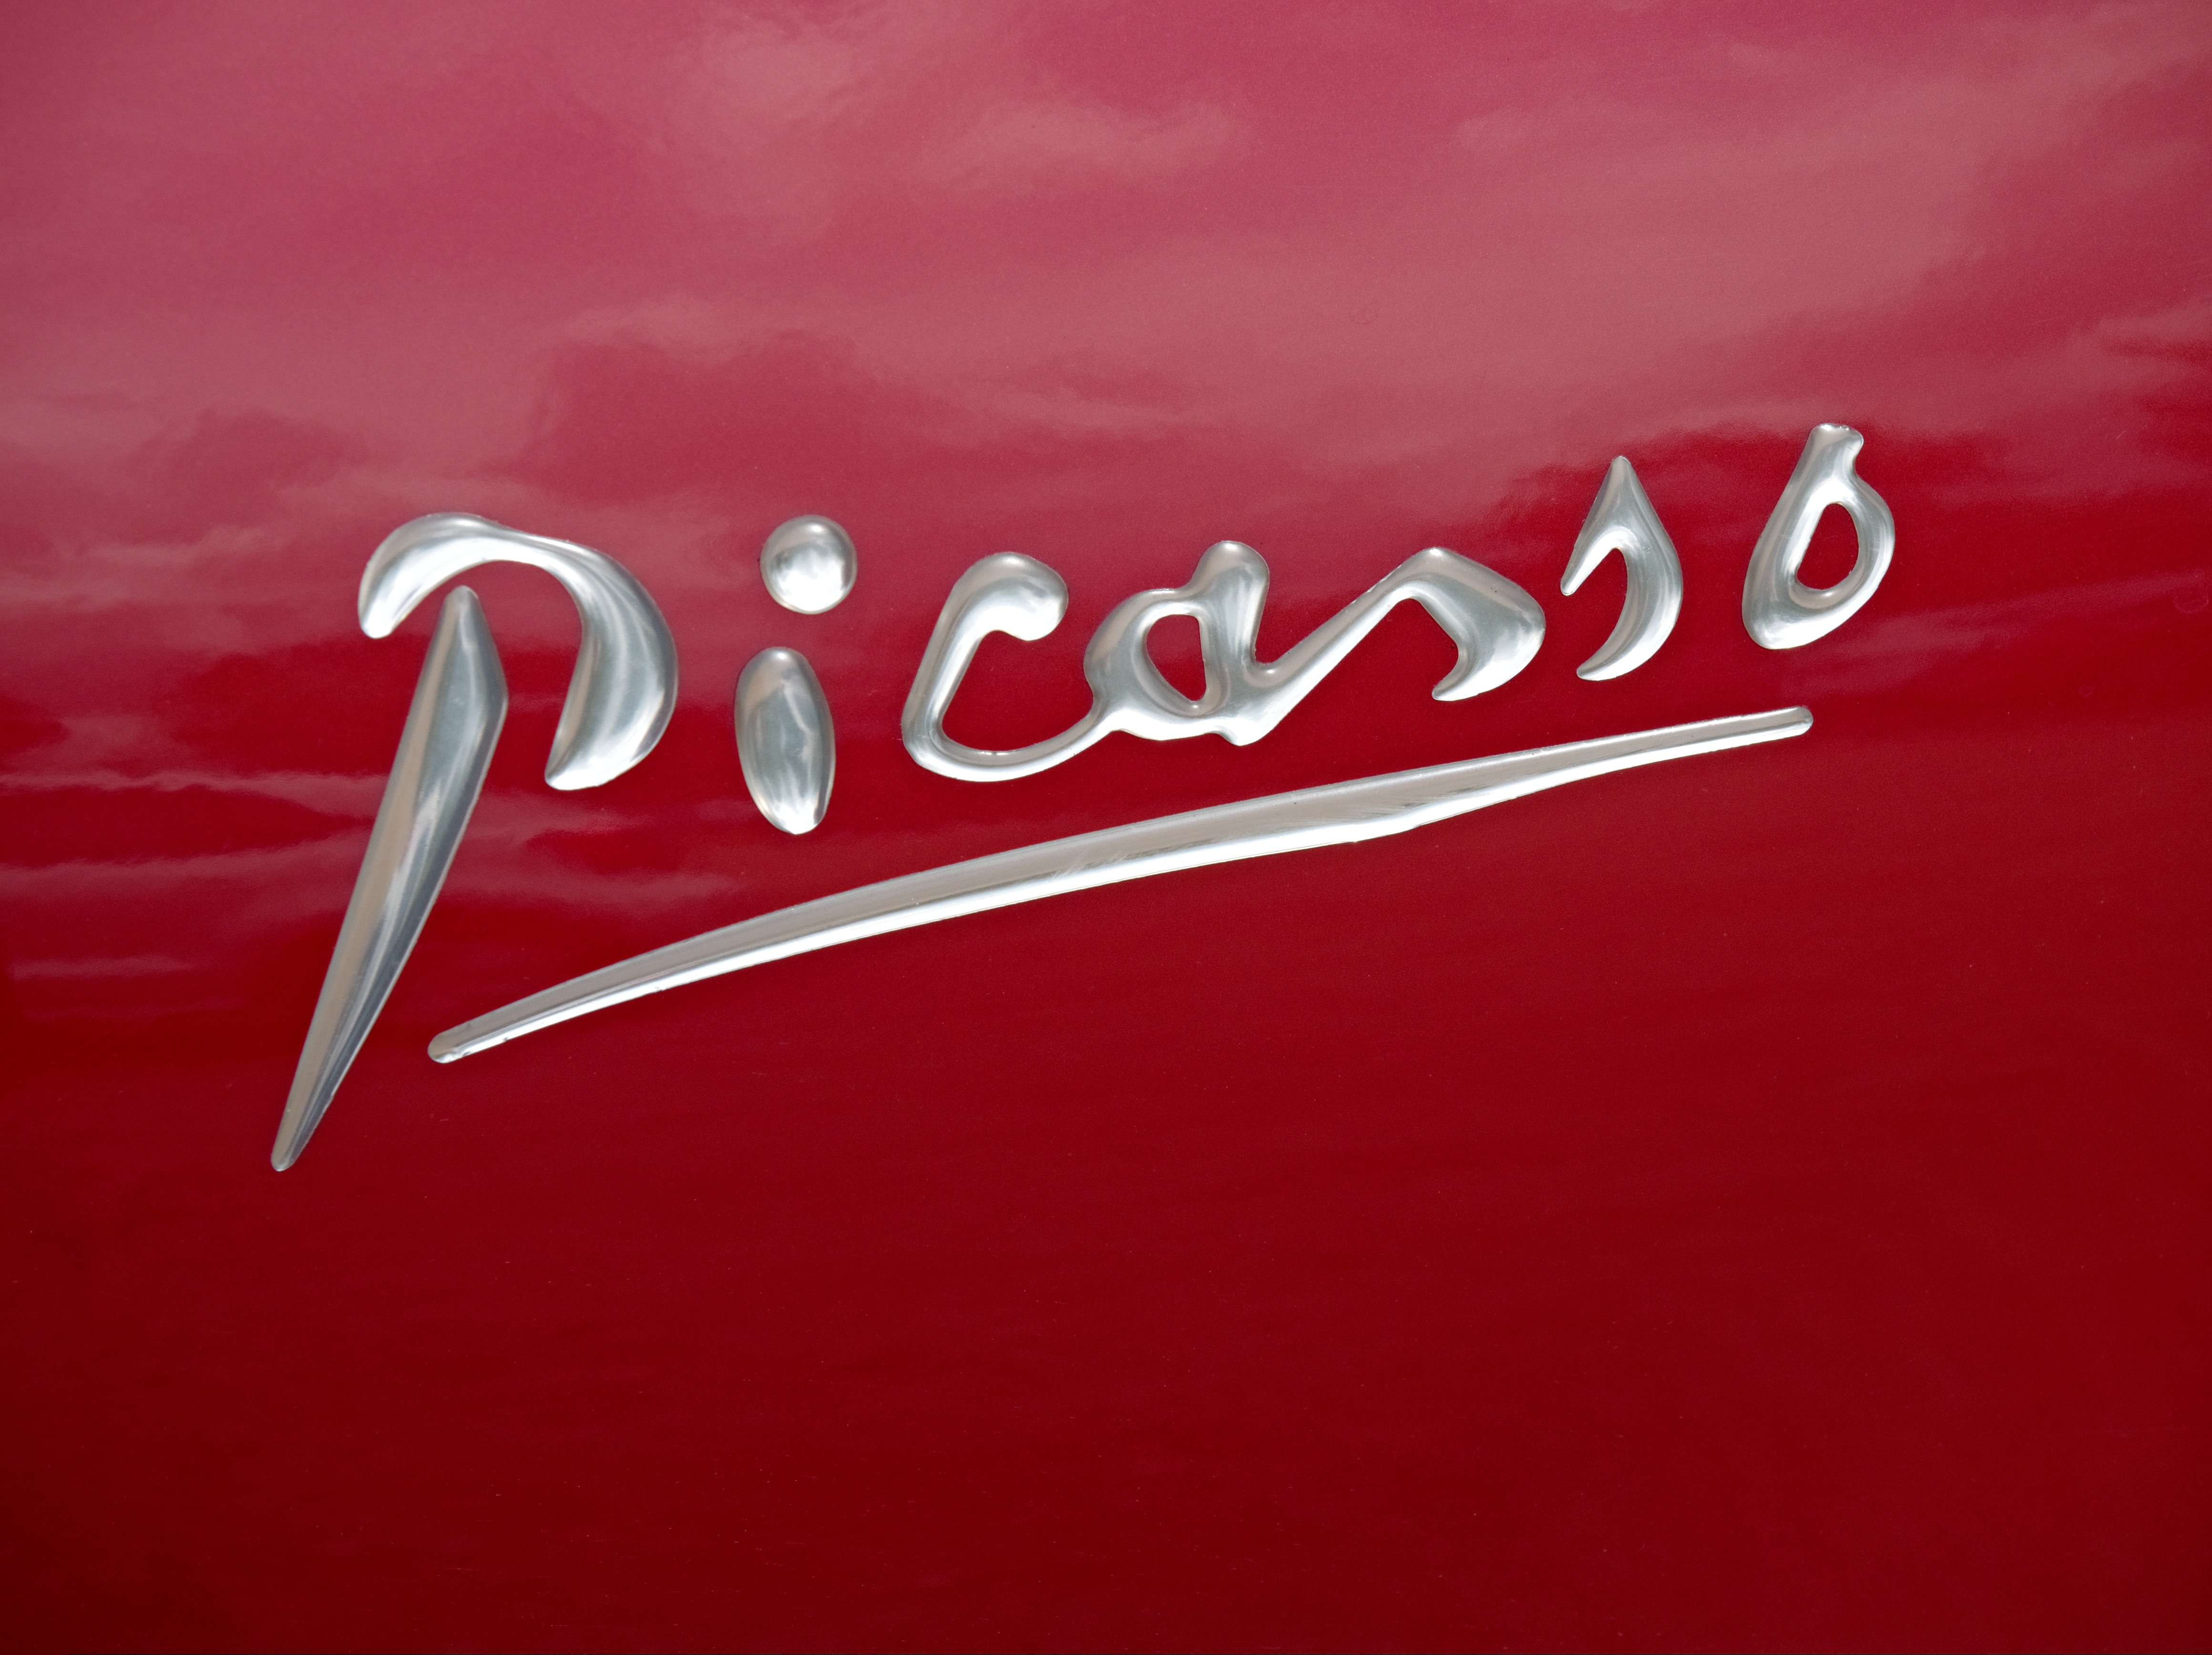
car, automobile, number, red, artist, auto, pink, brand, font, painter, cubism, logo, text, calligraphy, citroen, autograph, picasso, maroon, script, signature, sculptor, genius, marque, pablo, computer wallpaper